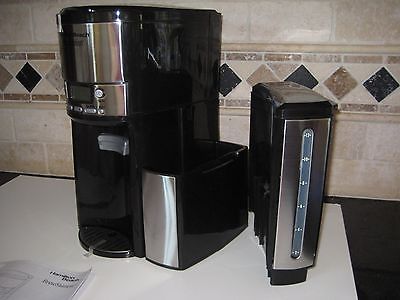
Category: coffee maker